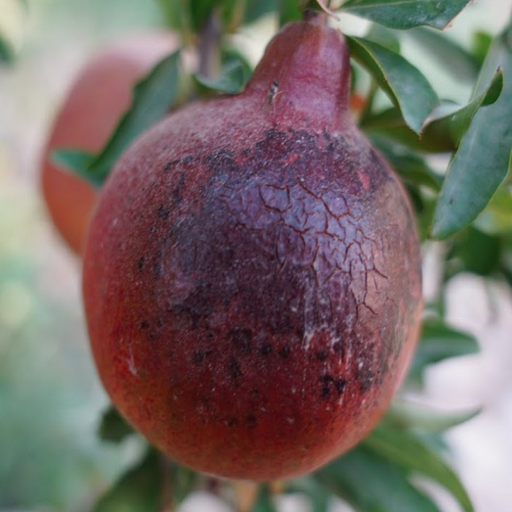
Label: Sunburn